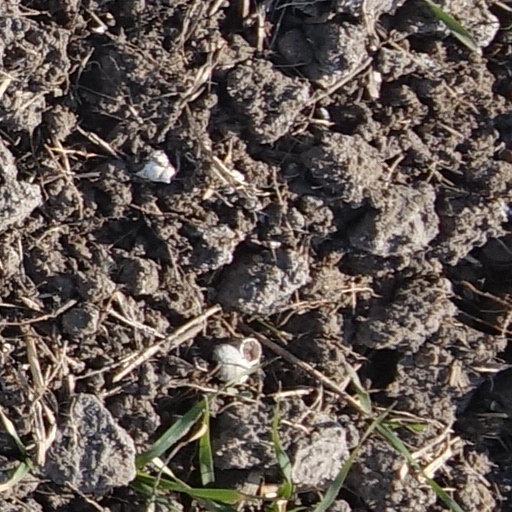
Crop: wheat